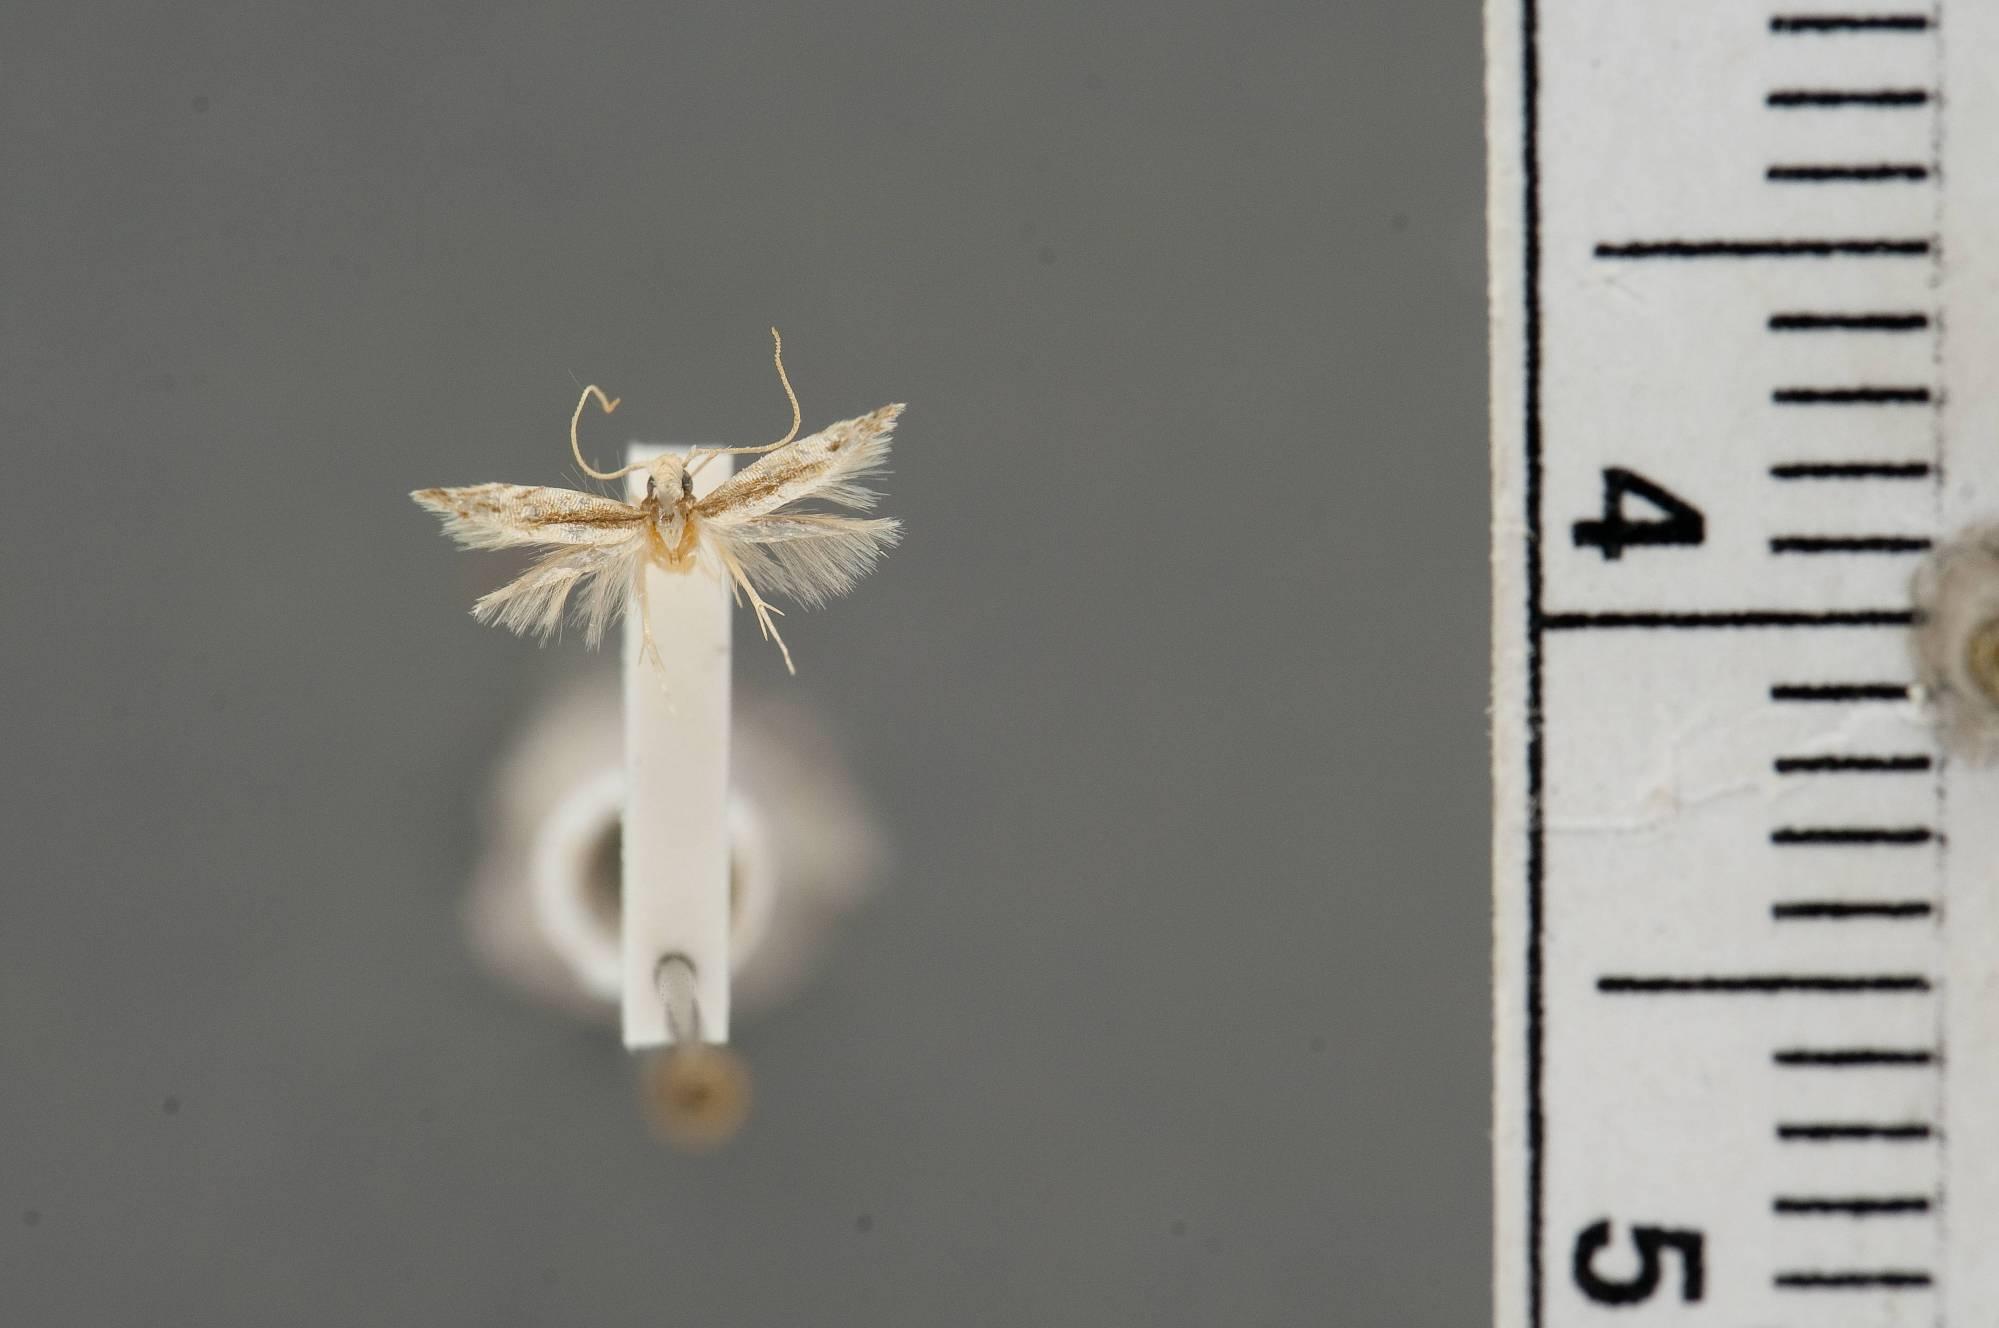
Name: Asymphorodes spodogramma
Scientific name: Asymphorodes spodogramma Clarke, 1986
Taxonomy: Animalia, Arthropoda, Insecta, Lepidoptera, Glossata, Cosmopterigidae, Cosmopteriginae
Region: J. F. Clarke
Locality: Hiva Oa, Atuona, Marquesas Islands, French Polynesia, France
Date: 10 Feb 1968